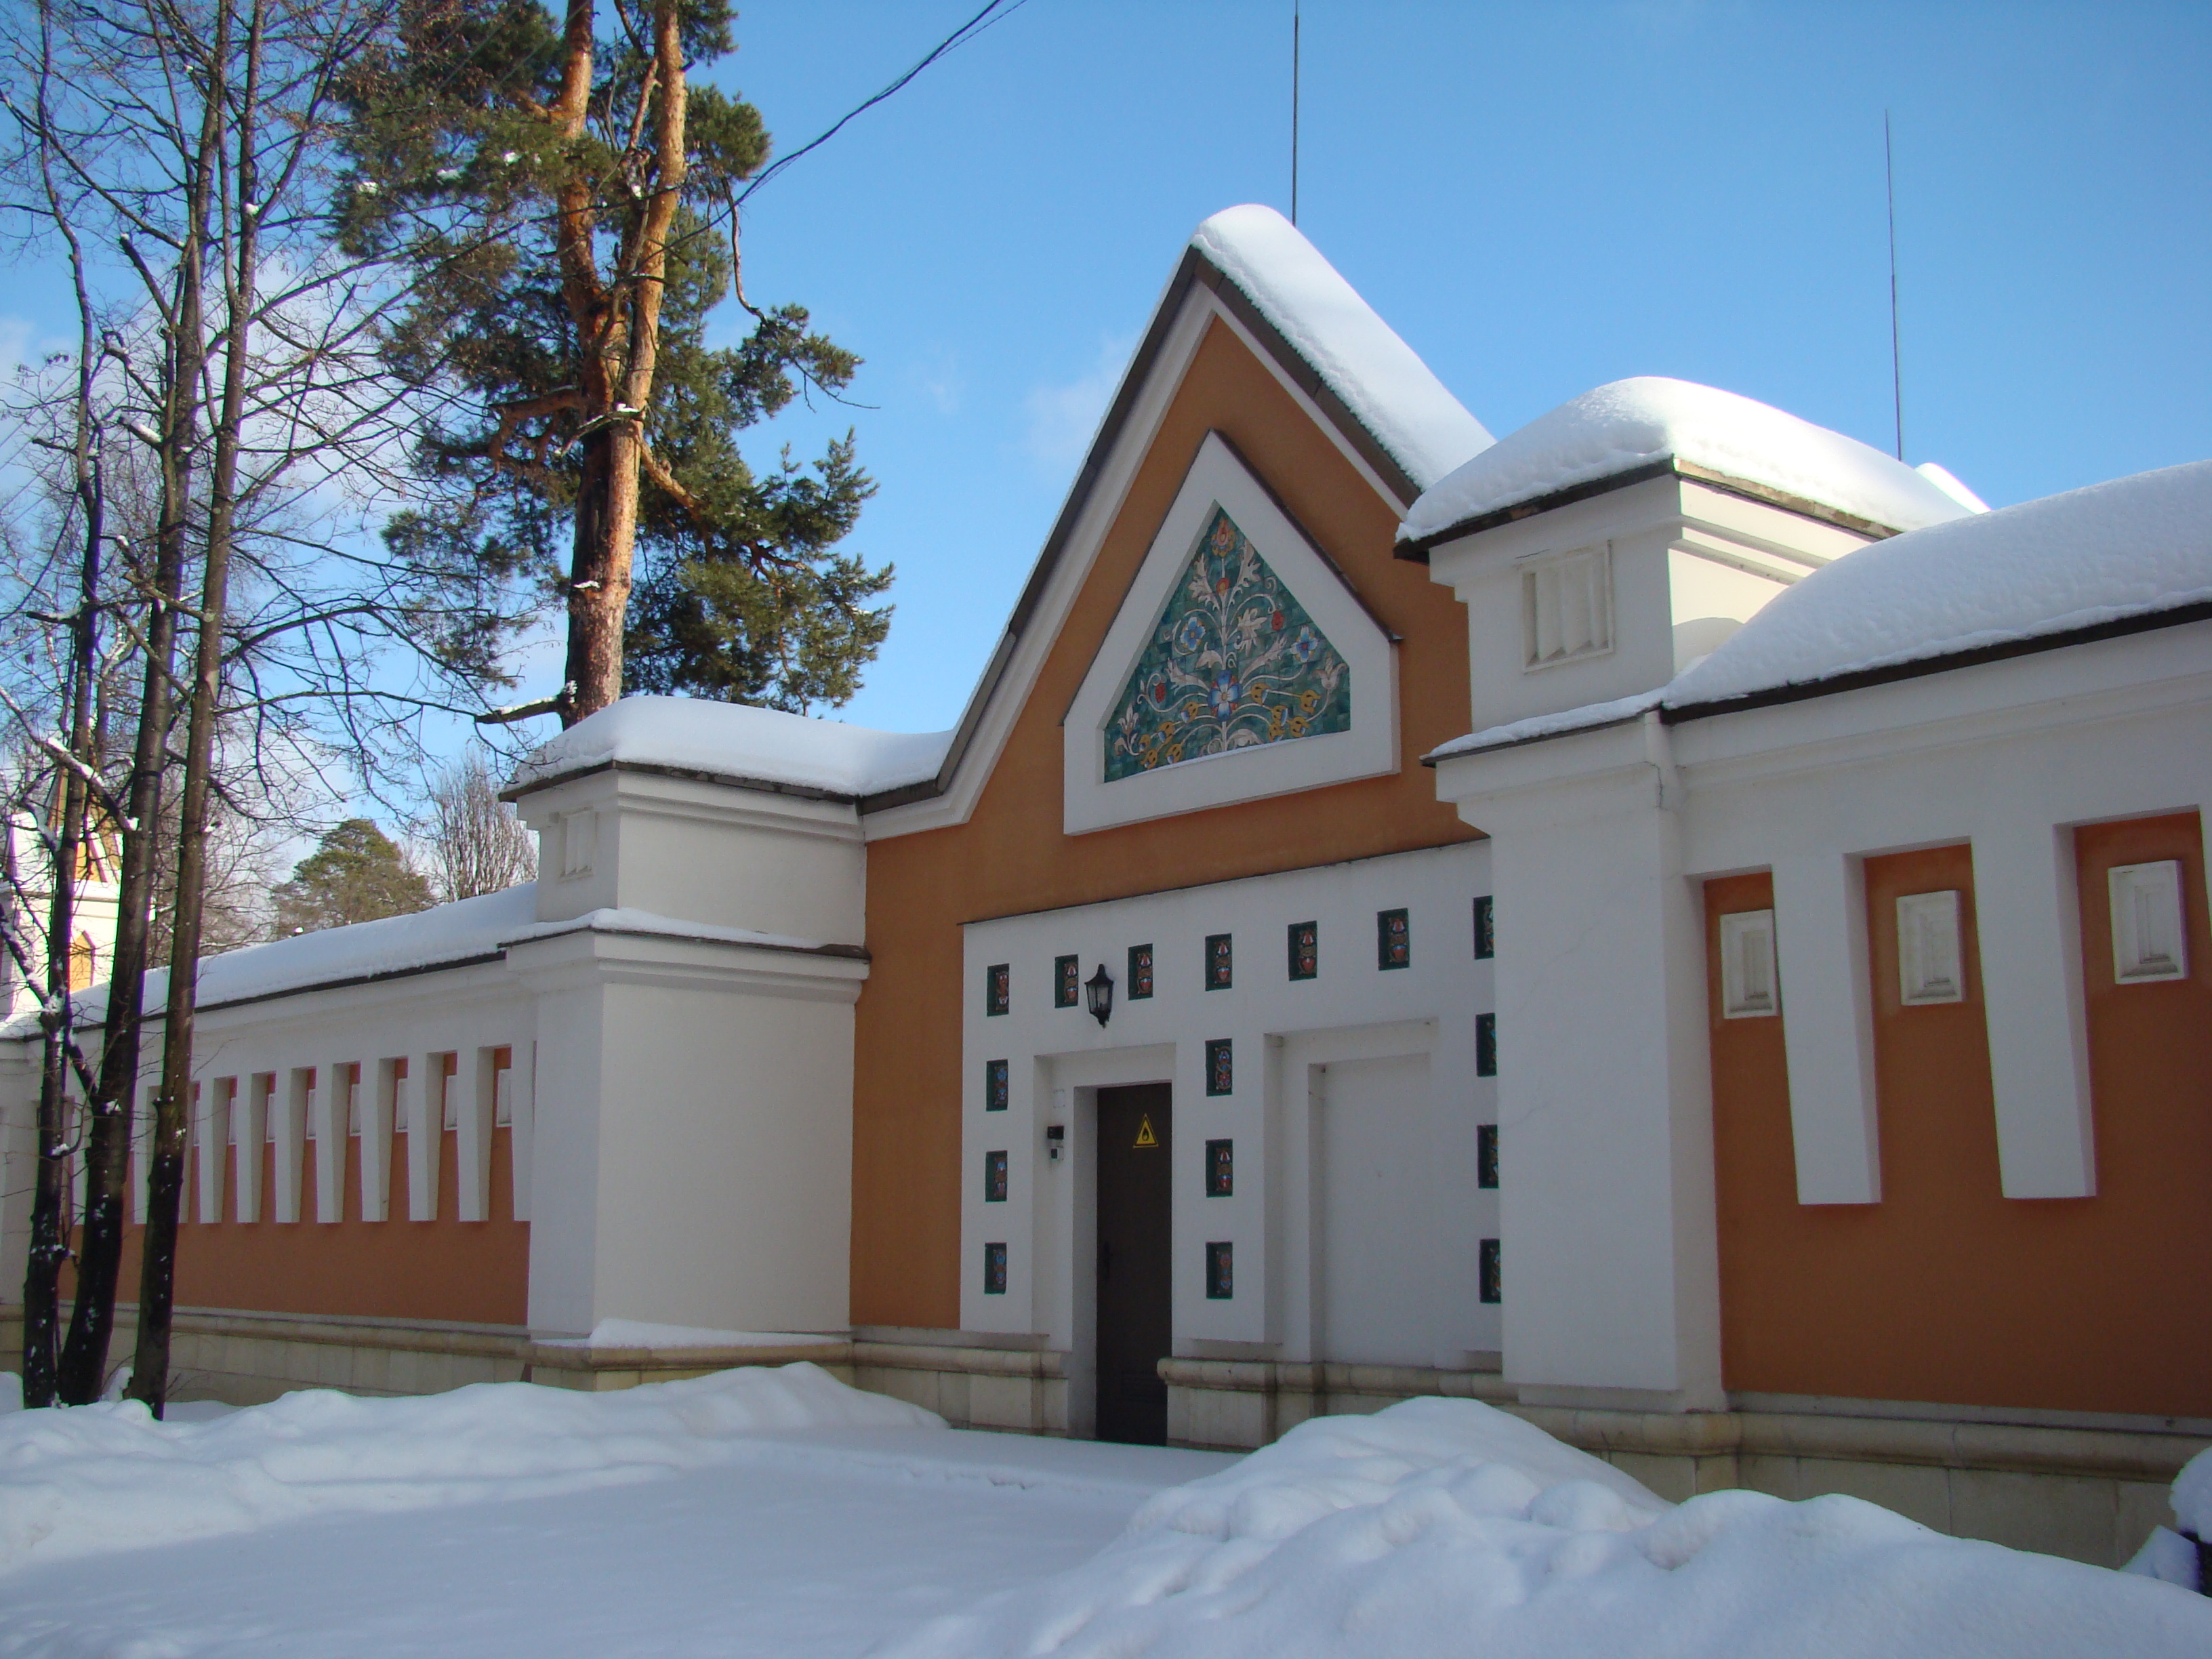
house, building, home, facade, property, church, place of worship, sony, estate, russia, moscowregion, dsc, h9, dsch9, peredelkino